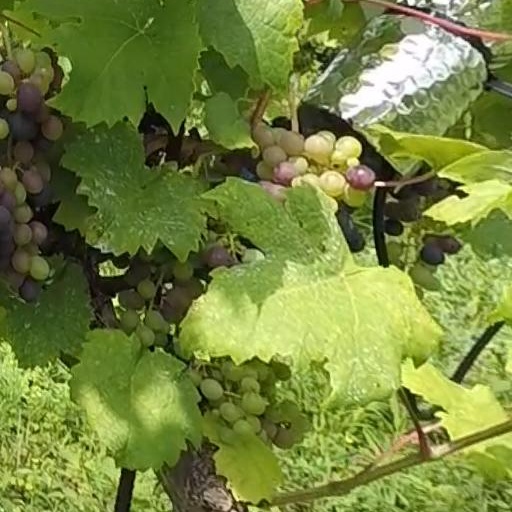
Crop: grape